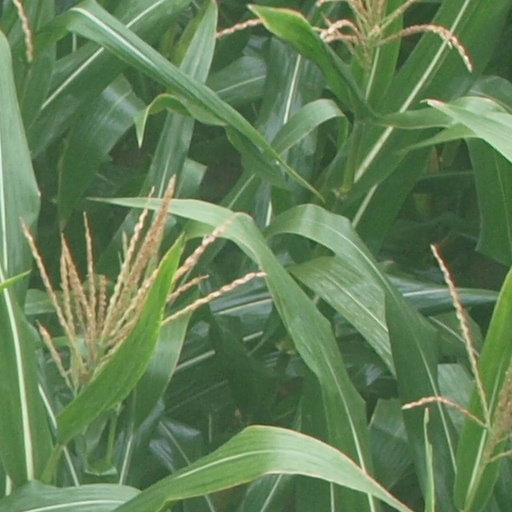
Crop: maize; corn